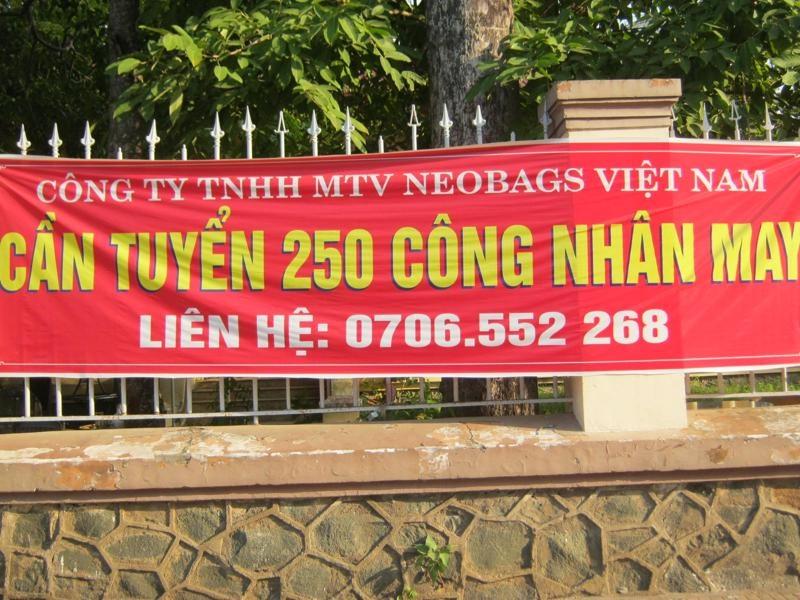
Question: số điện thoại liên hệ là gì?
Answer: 0706552268